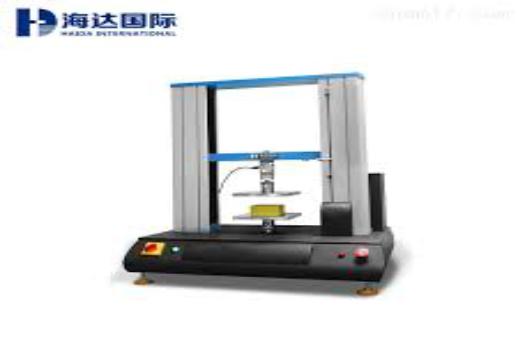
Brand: hd
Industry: Electronic